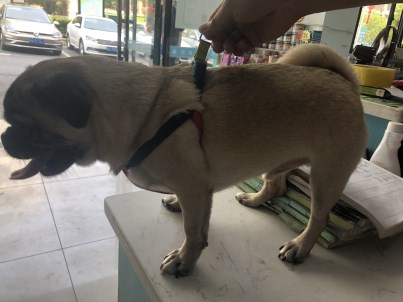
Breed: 798-n000130-pug